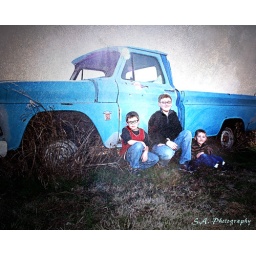
boys beside truck 8x10_edited-3